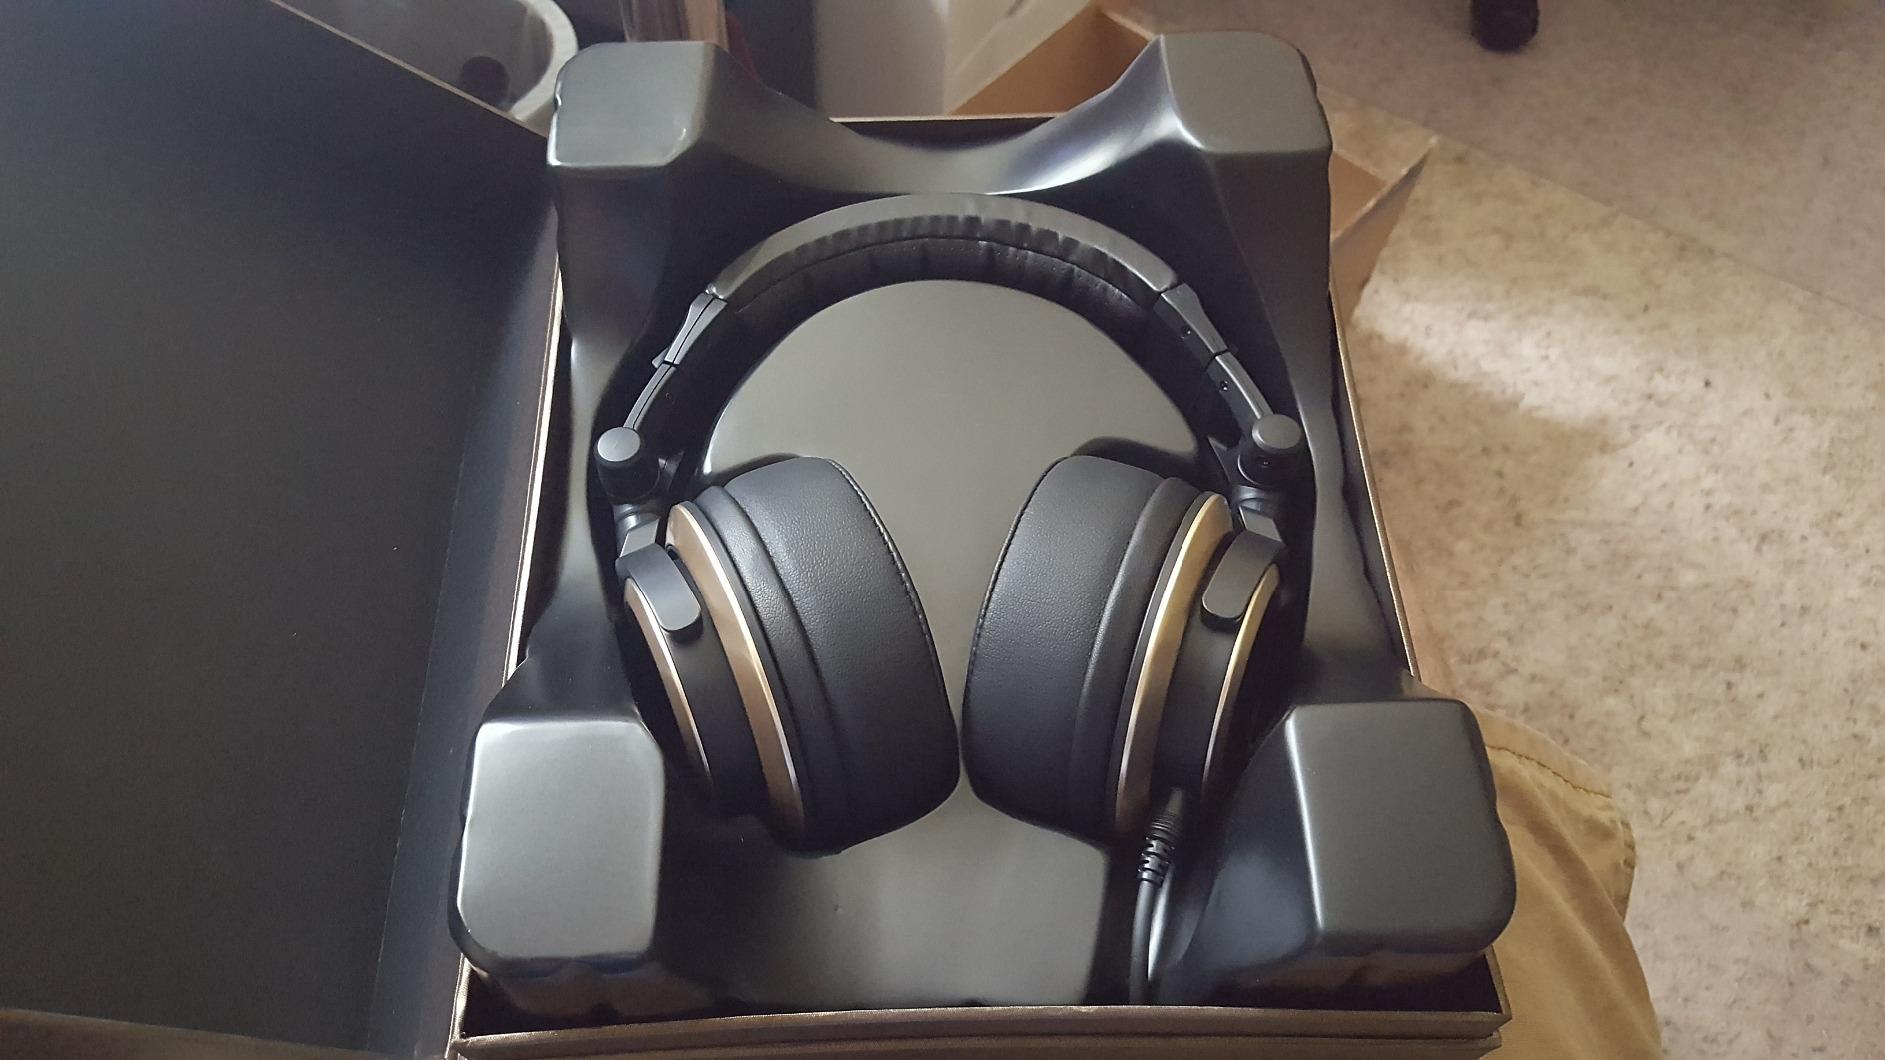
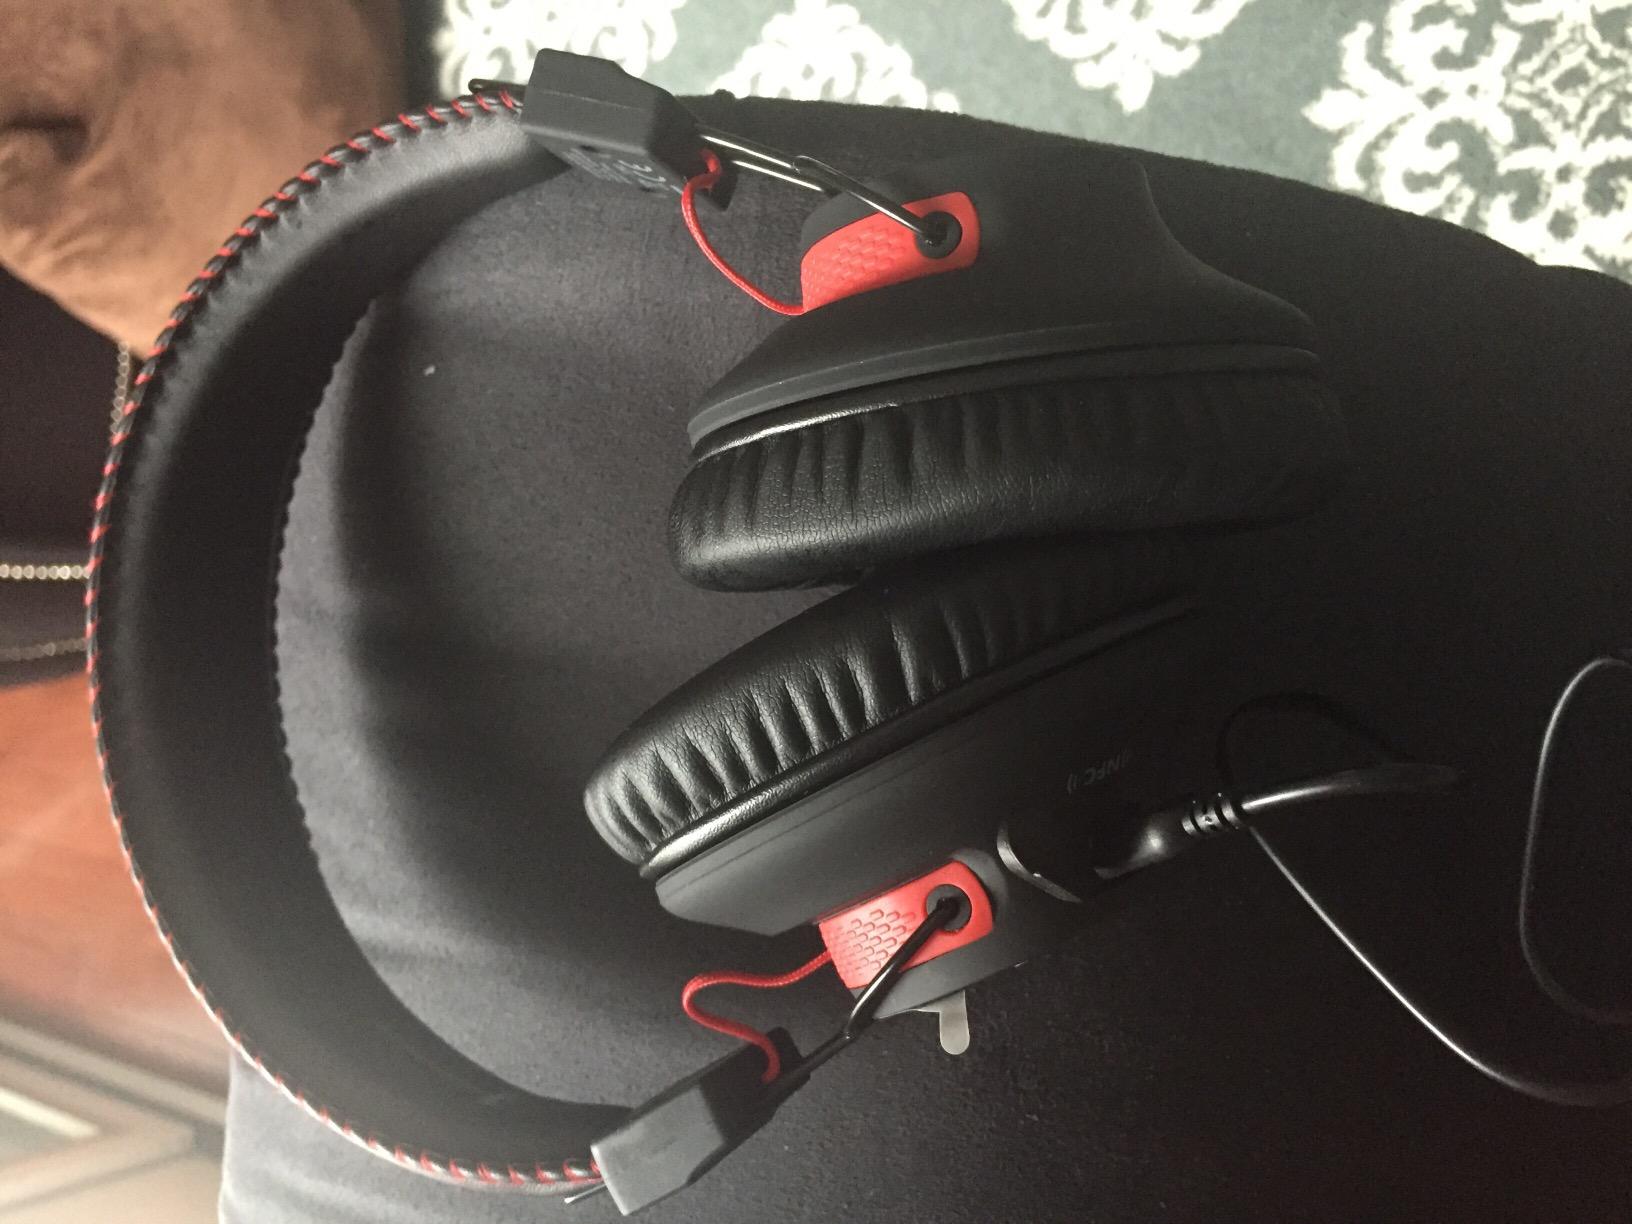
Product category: headphones
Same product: no